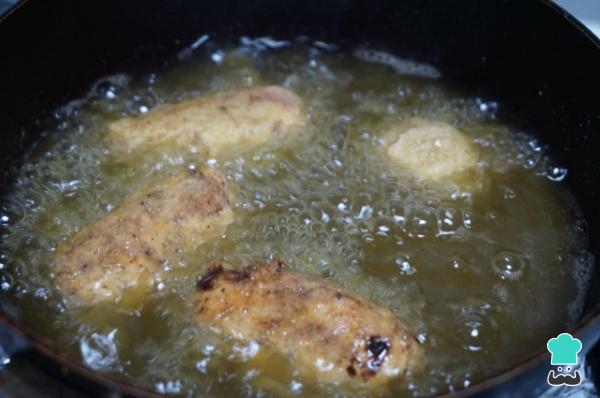
Coloca una sartén al fuego con abundante aceite y cuando esté caliente, coloca con cuidado las croquetas en tandas. Déjalas que se vayan dorando por todos los lados. Destacamos que las croquetas de calabaza y queso al horno también están deliciosas. ¡Escoge la opción que más te guste, a la sartén o al horno!